TV Globo

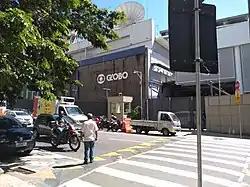
Headquarters of TV Globo in Rio de Janeiro.

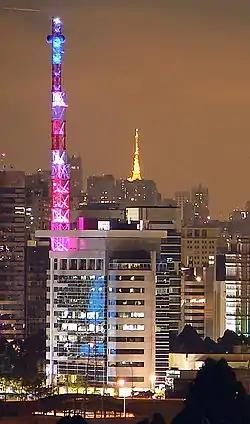
Headquarters of TV Globo São Paulo adjacent to the Jornalista Roberto Marinho Building.

TV Globo is broadcast in free-to-air analogue and digital television, in standard definition and 1080i high definition. On 2 December 2007, test simulcasts for 1080i begin in the São Paulo market; Rio de Janeiro, Brasília and Belo Horizonte followed in February 2008, with other capitals following in the next months. Prior to this, Globo had provided 480i standard definition service.